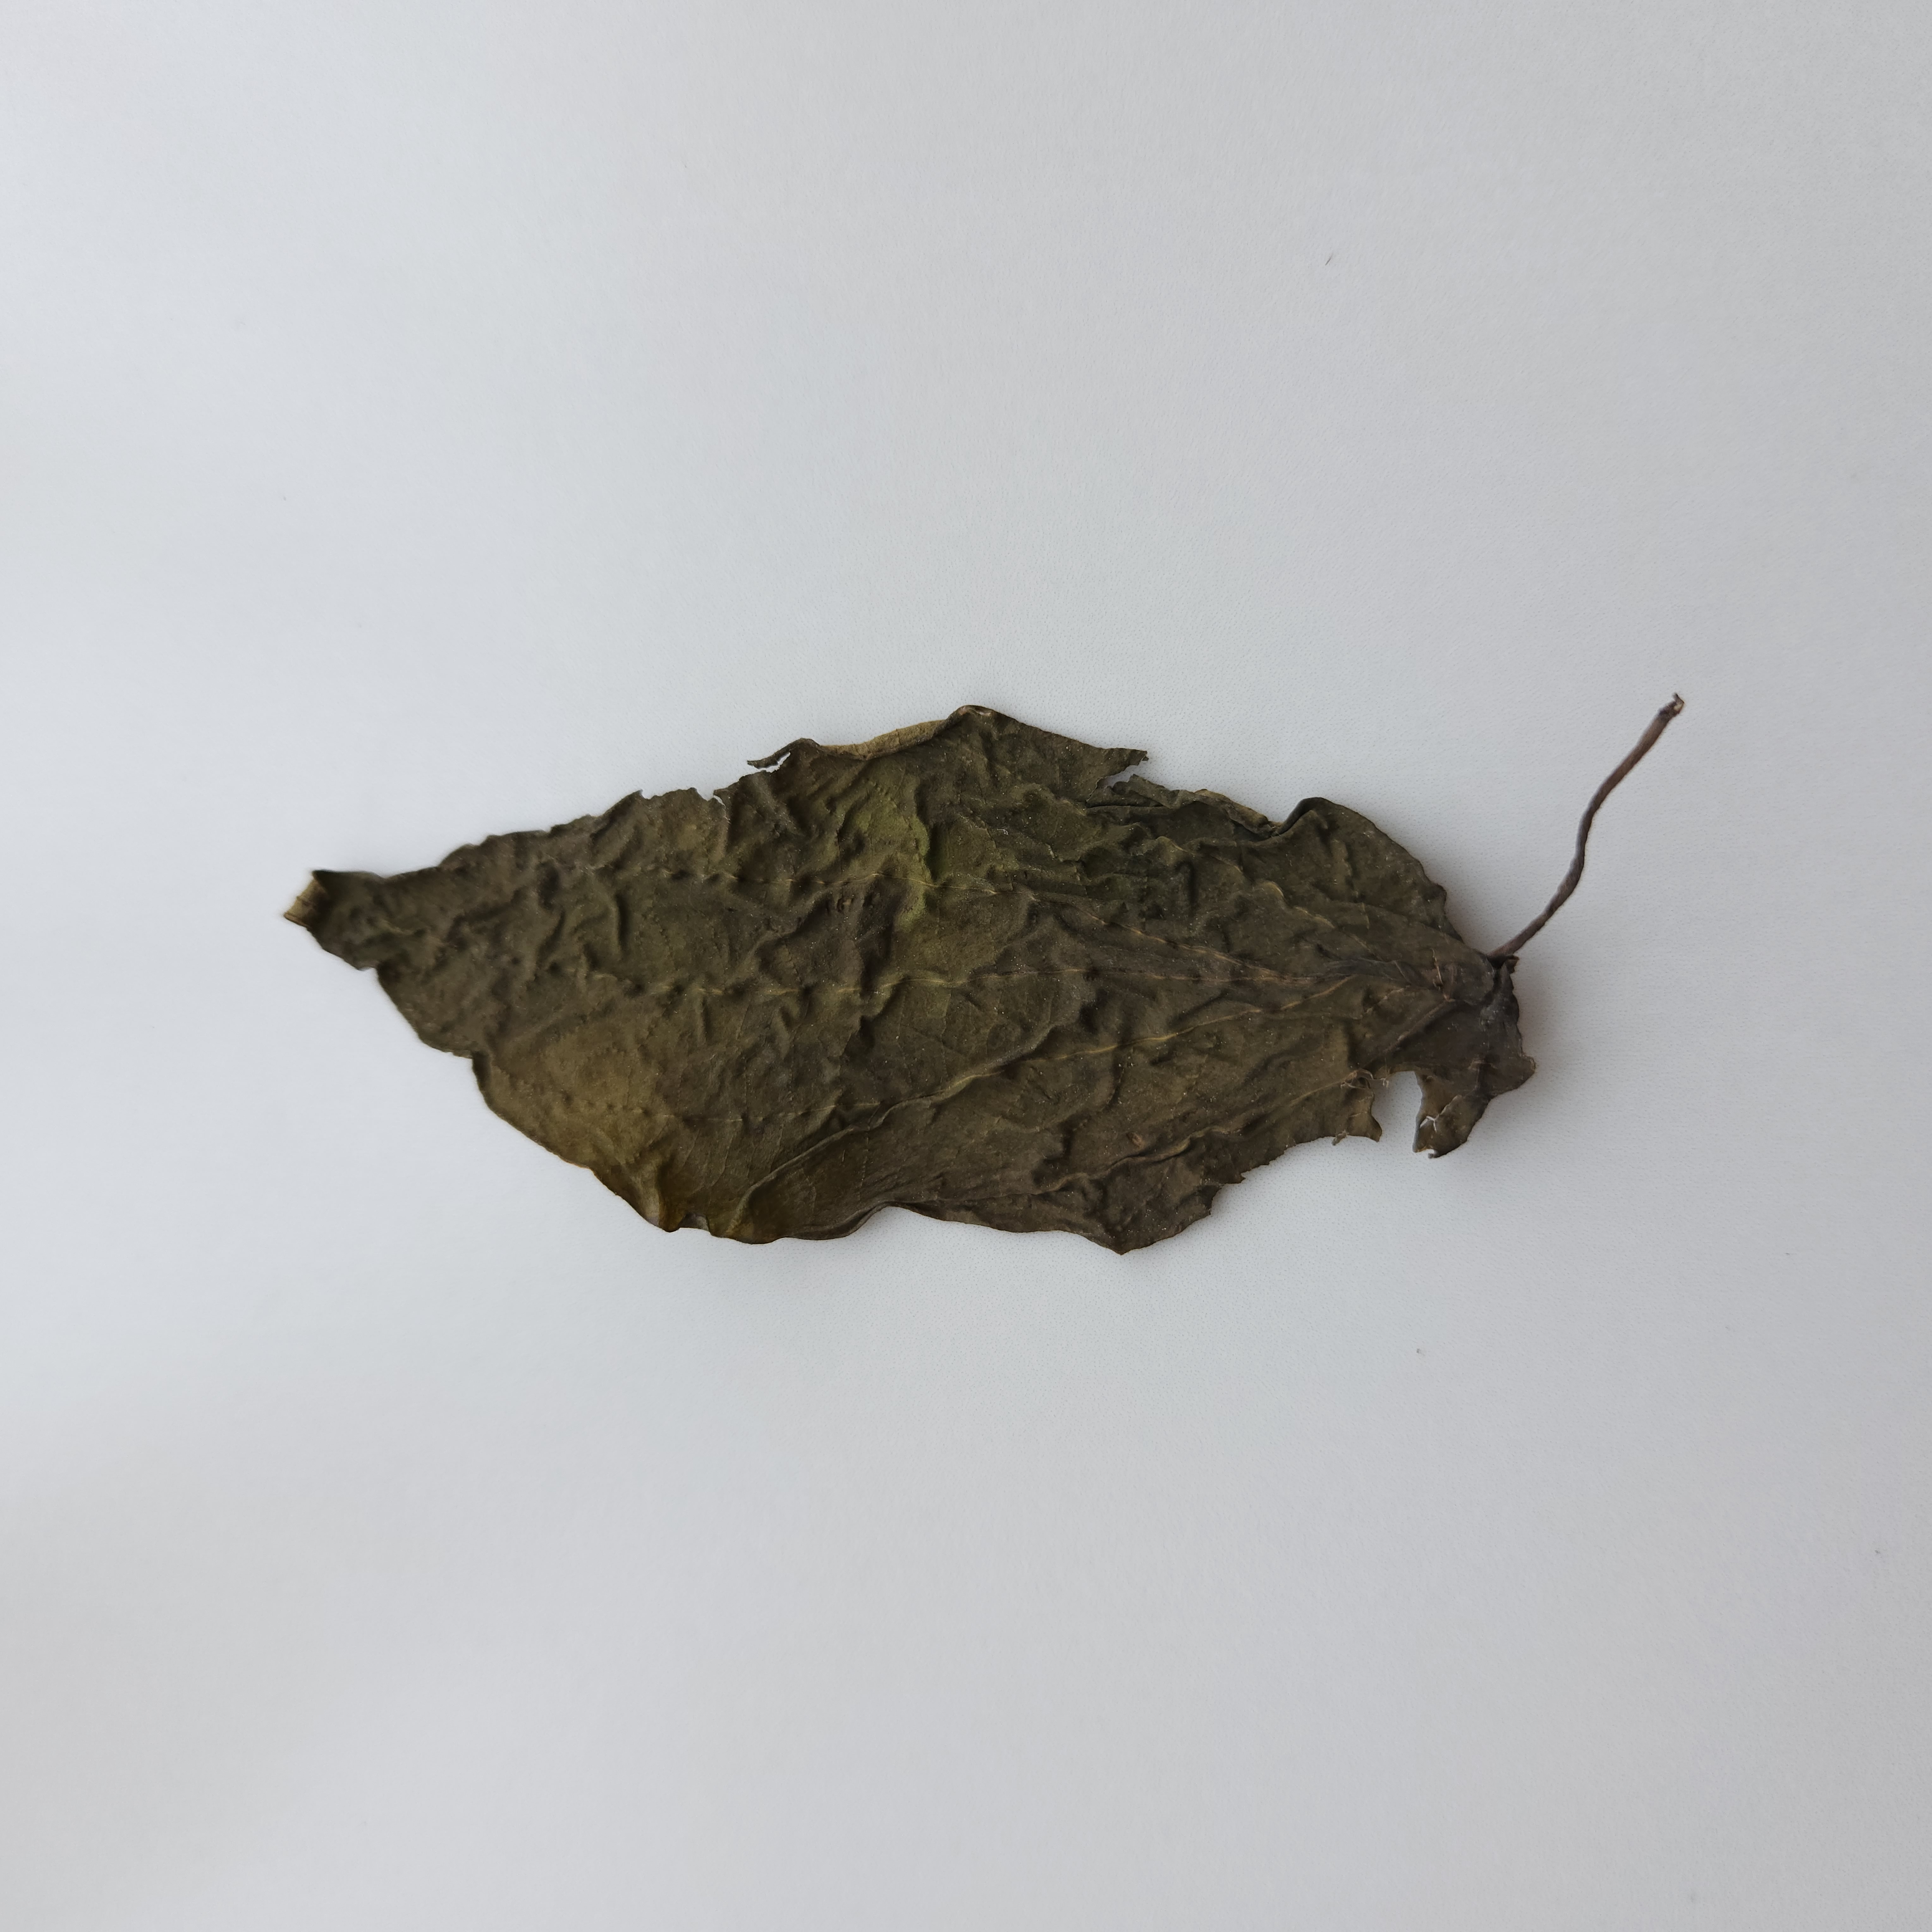
Label: Dried